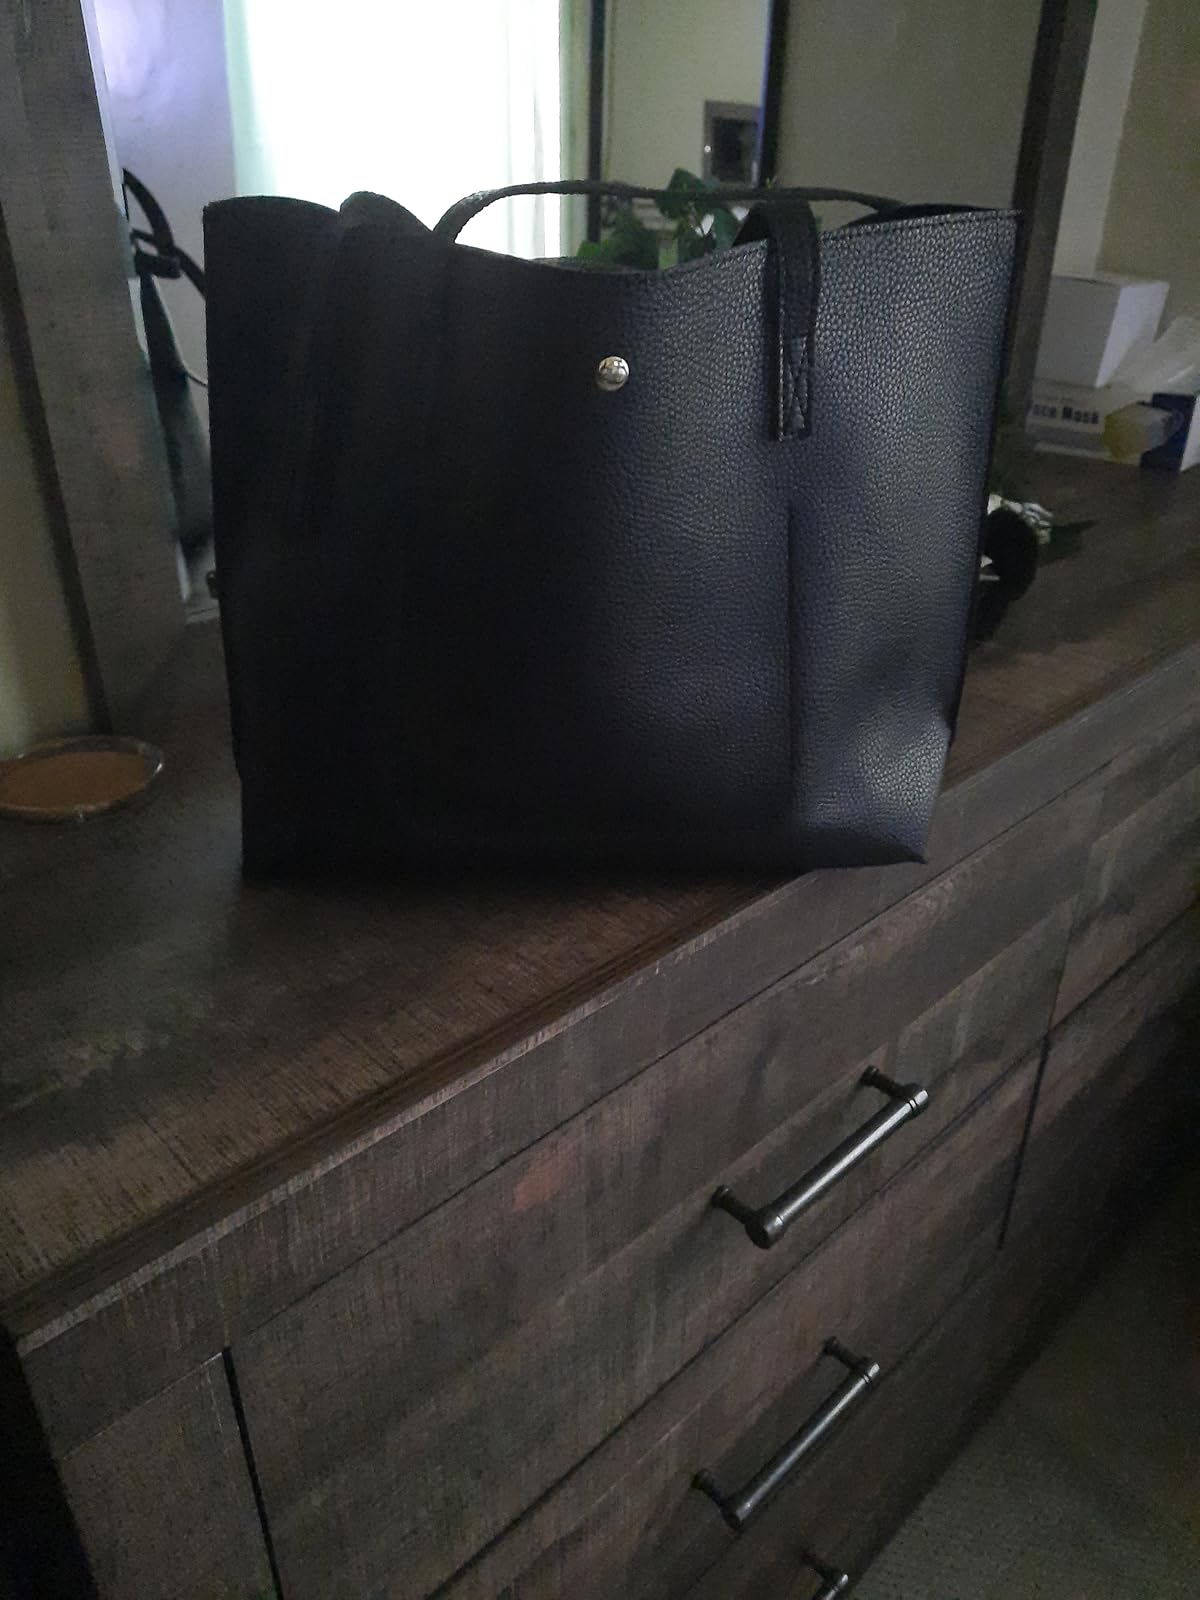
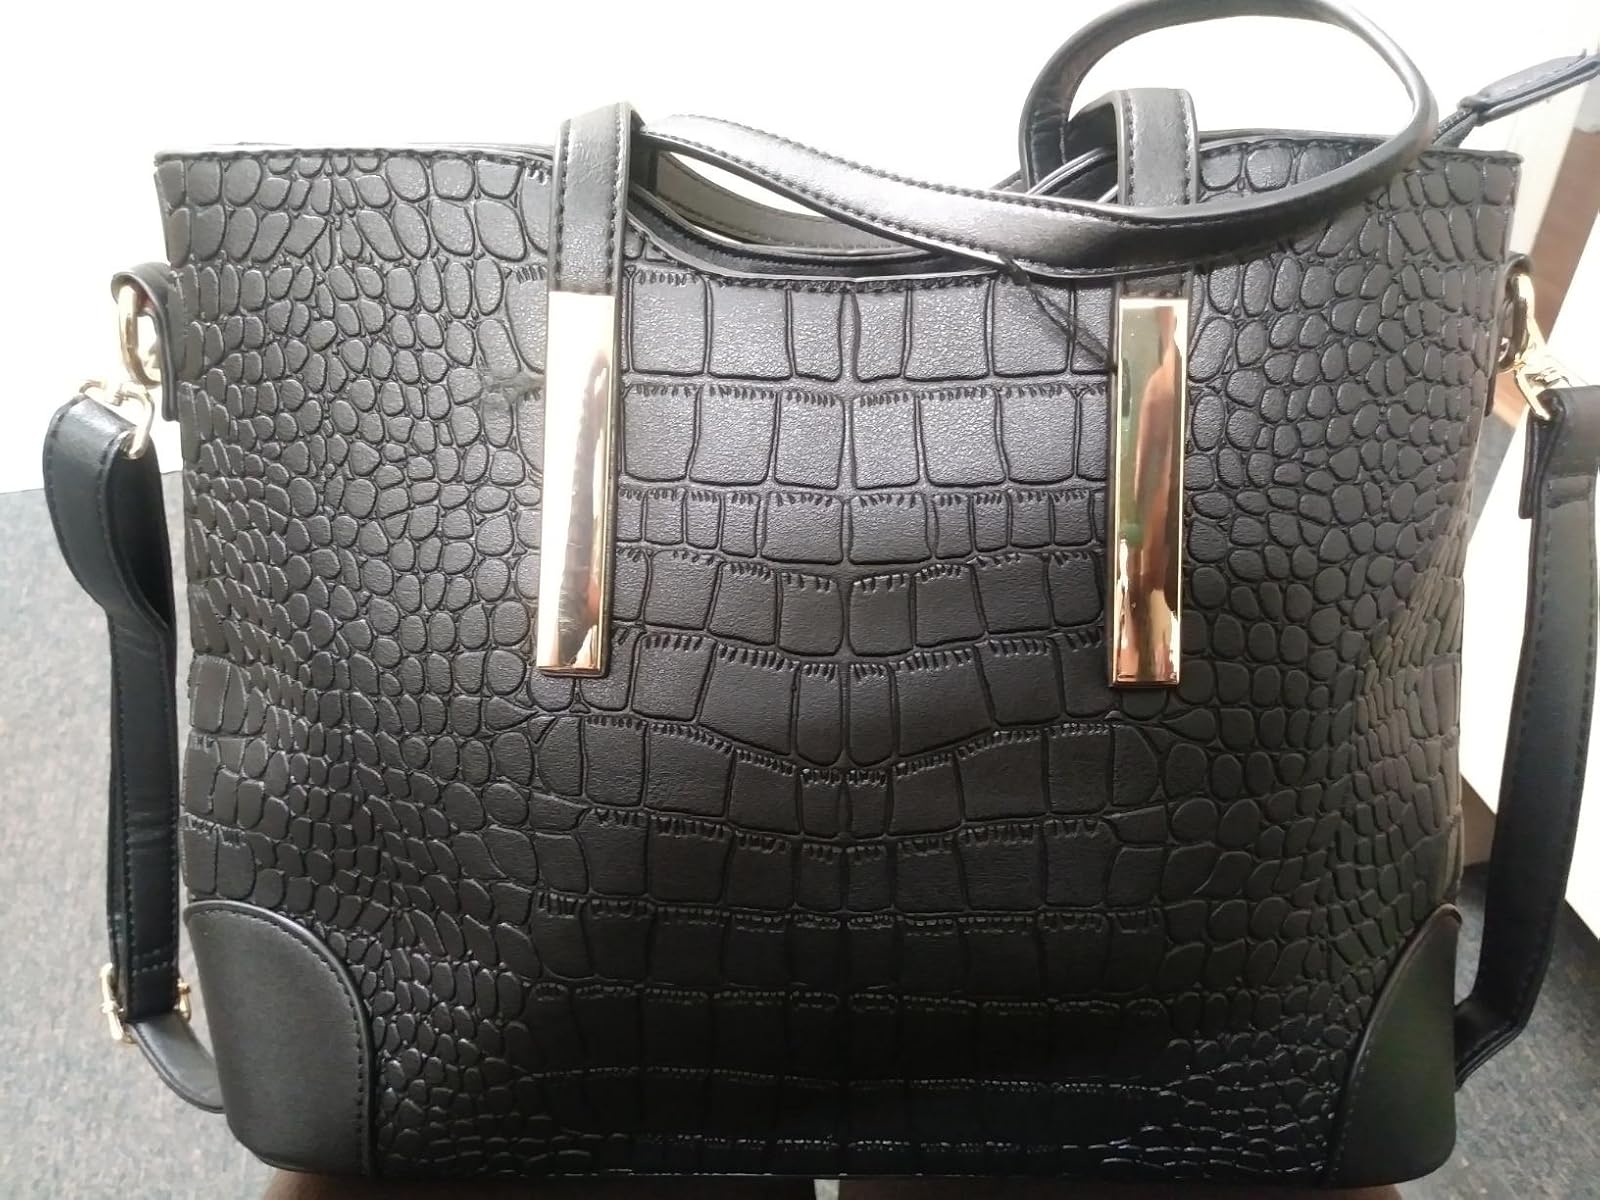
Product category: accessories_handbag
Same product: no